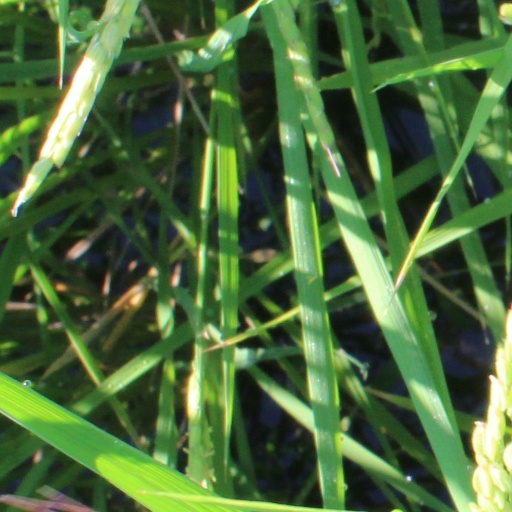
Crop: rice